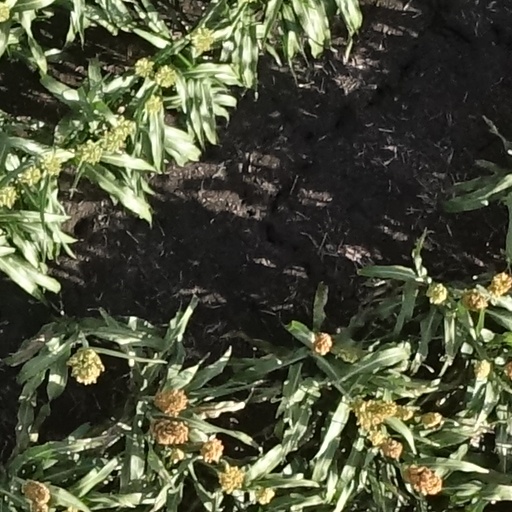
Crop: sorghum